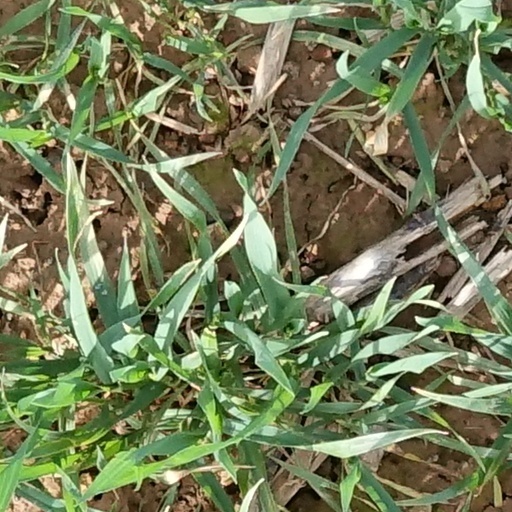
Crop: wheat